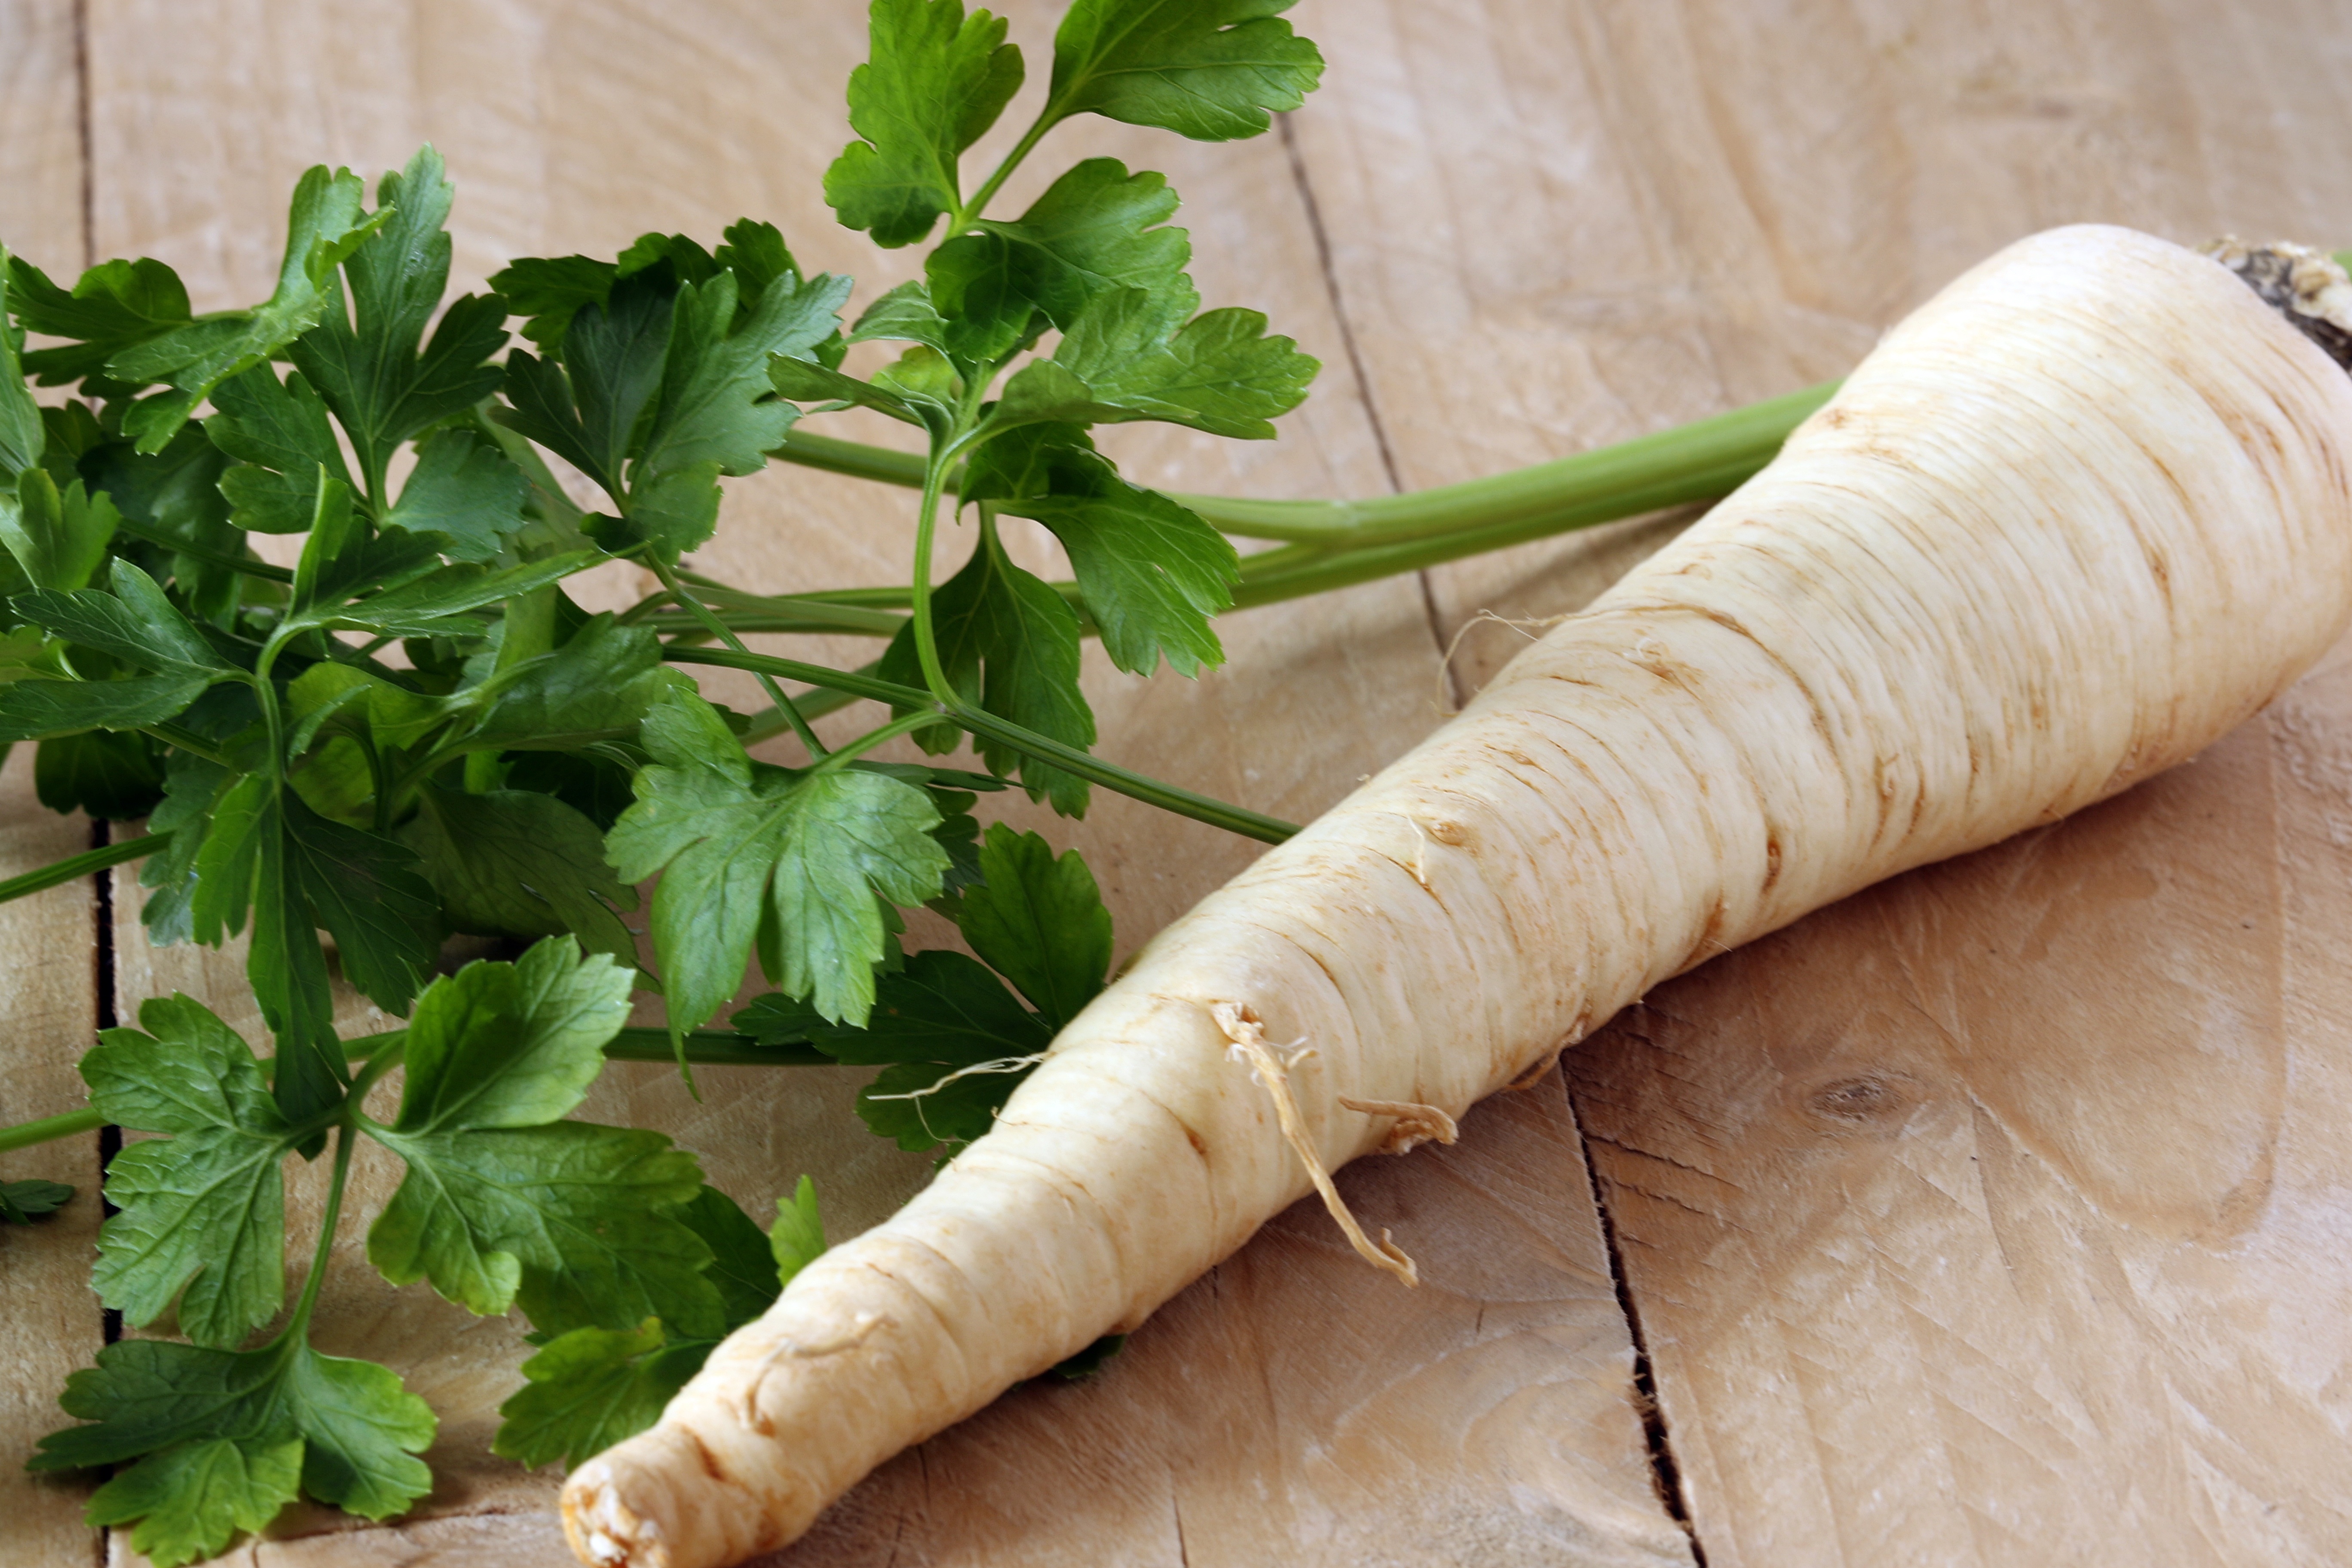
nature, plant, white, food, green, herb, produce, vegetable, fresh, kitchen, healthy, health, energy, root, radish, leaves, vegetables, dinner, parsley, vegetarianism, natka, a vegetable, flowering plant, land plant